Municipal Buildings, Liverpool

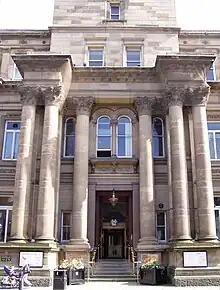
Main entrance, Dale Street

The building was built by the town council to accommodate the growing number of administrative staff. Work was started in 1862 by Liverpool Corporation surveyor John Weightman, and finished by Edward Robert Robson in 1868. The building was put up for sale by the council in 2016 as it was deemed "surplus to requirements" and too expensive to run and maintain.